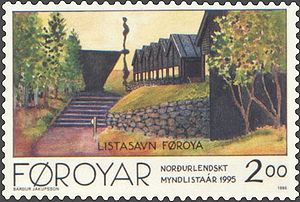
Færøernes Kunstmuseum
Listasavn Føroya afbildet på et færøsk frimærke
Færøernes Kunstmuseum er et kunstmuseum i Thorshavn på Færøerne. Det rummer verdens største samling af færøsk billedkunst. Museet består af kunstgalleriet Listaskáli, der blev bygget i 1970 af Jákup Pauli Gregoriussen og det nye museumsgalleri fra 1993 af arkitekterne Jákup Pauli Gregoriussen og Niels Frithiof Truelsen med et grundplan på 1.600 m². Kunstmuseet findes ved den nordlige ende af Tórshavn bypark, hvorfra der er ca. fem minutters gang til Nordens hus.